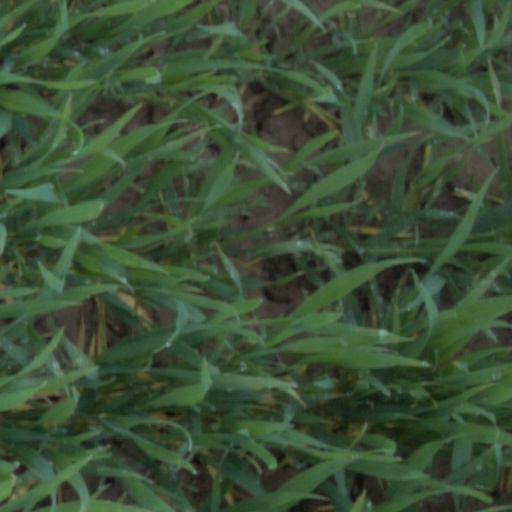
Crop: wheat